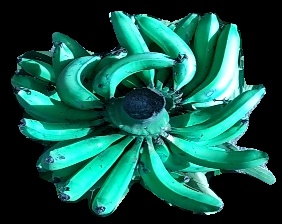
Variety: pachbale
Grade: grade3